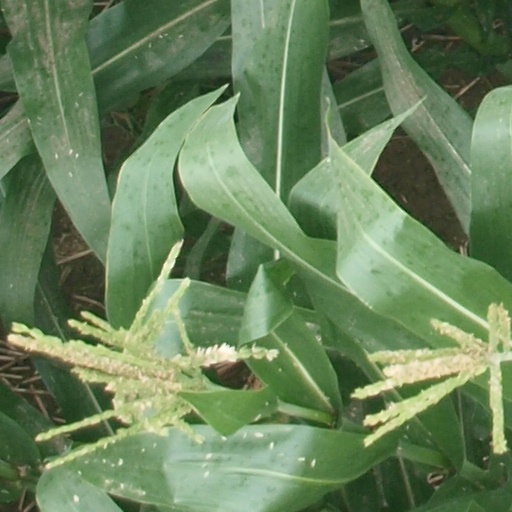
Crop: maize; corn